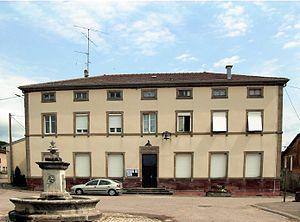
La mairie et maison commune de Vaubexy